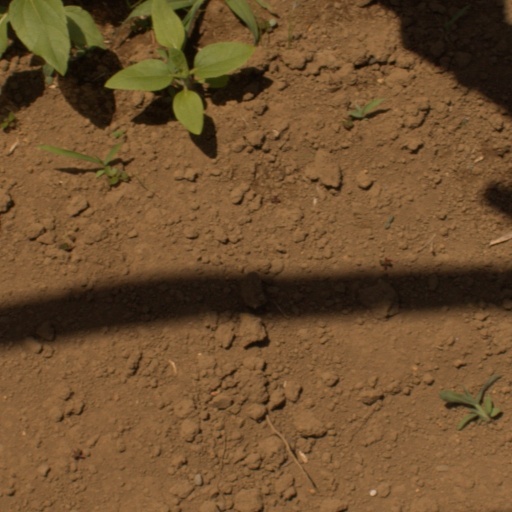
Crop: Jerusalem artichoke